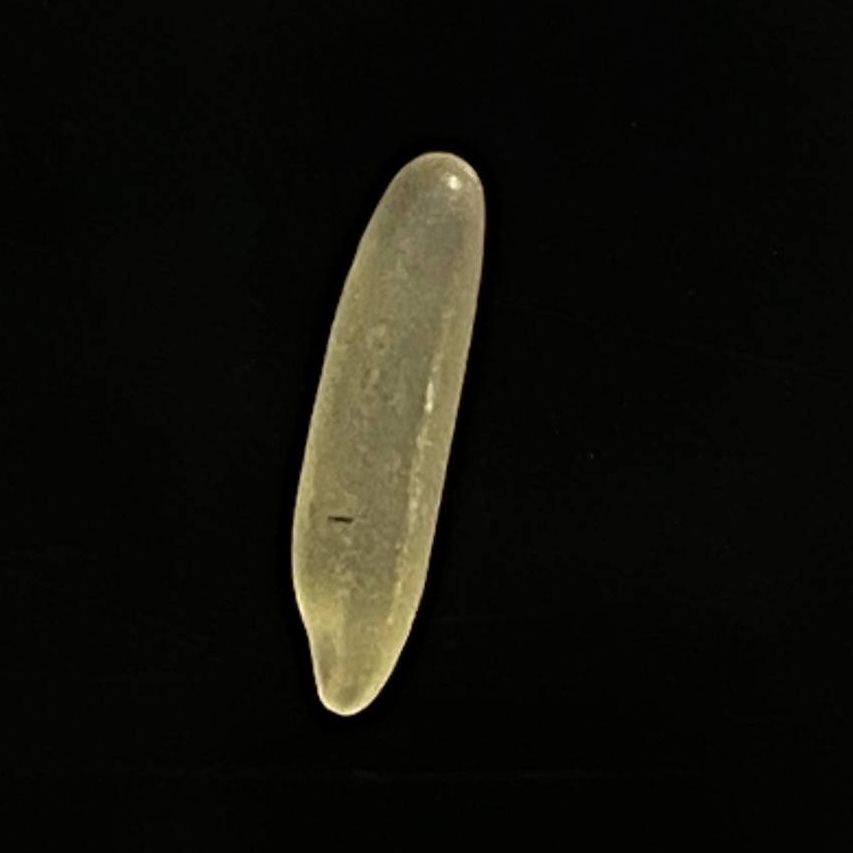
Rice variety: Bashmoti